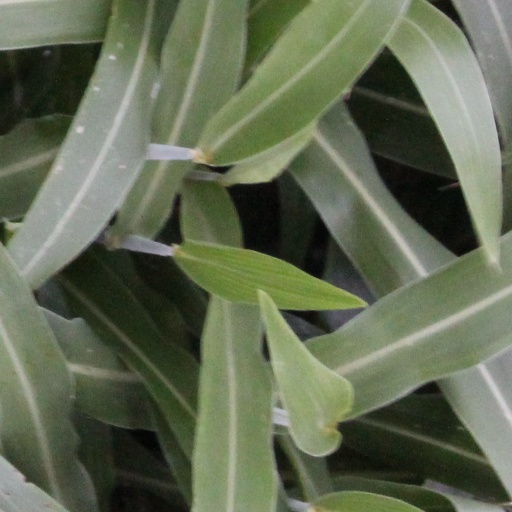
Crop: sorghum